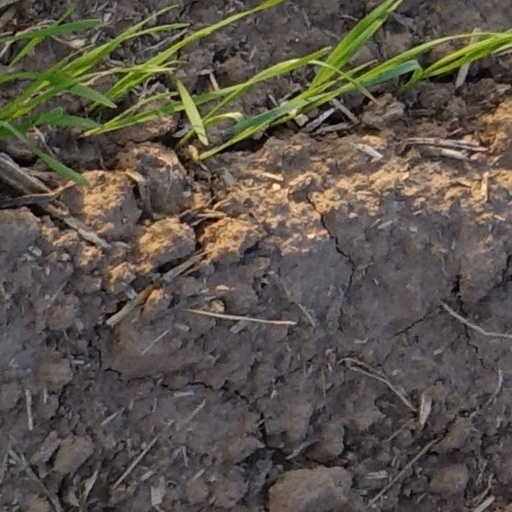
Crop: wheat